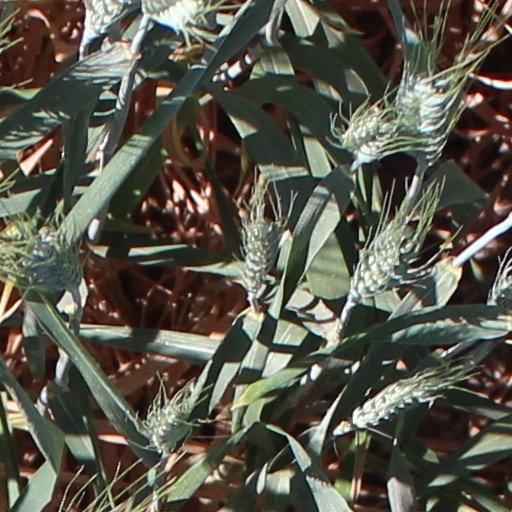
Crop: wheat